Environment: real
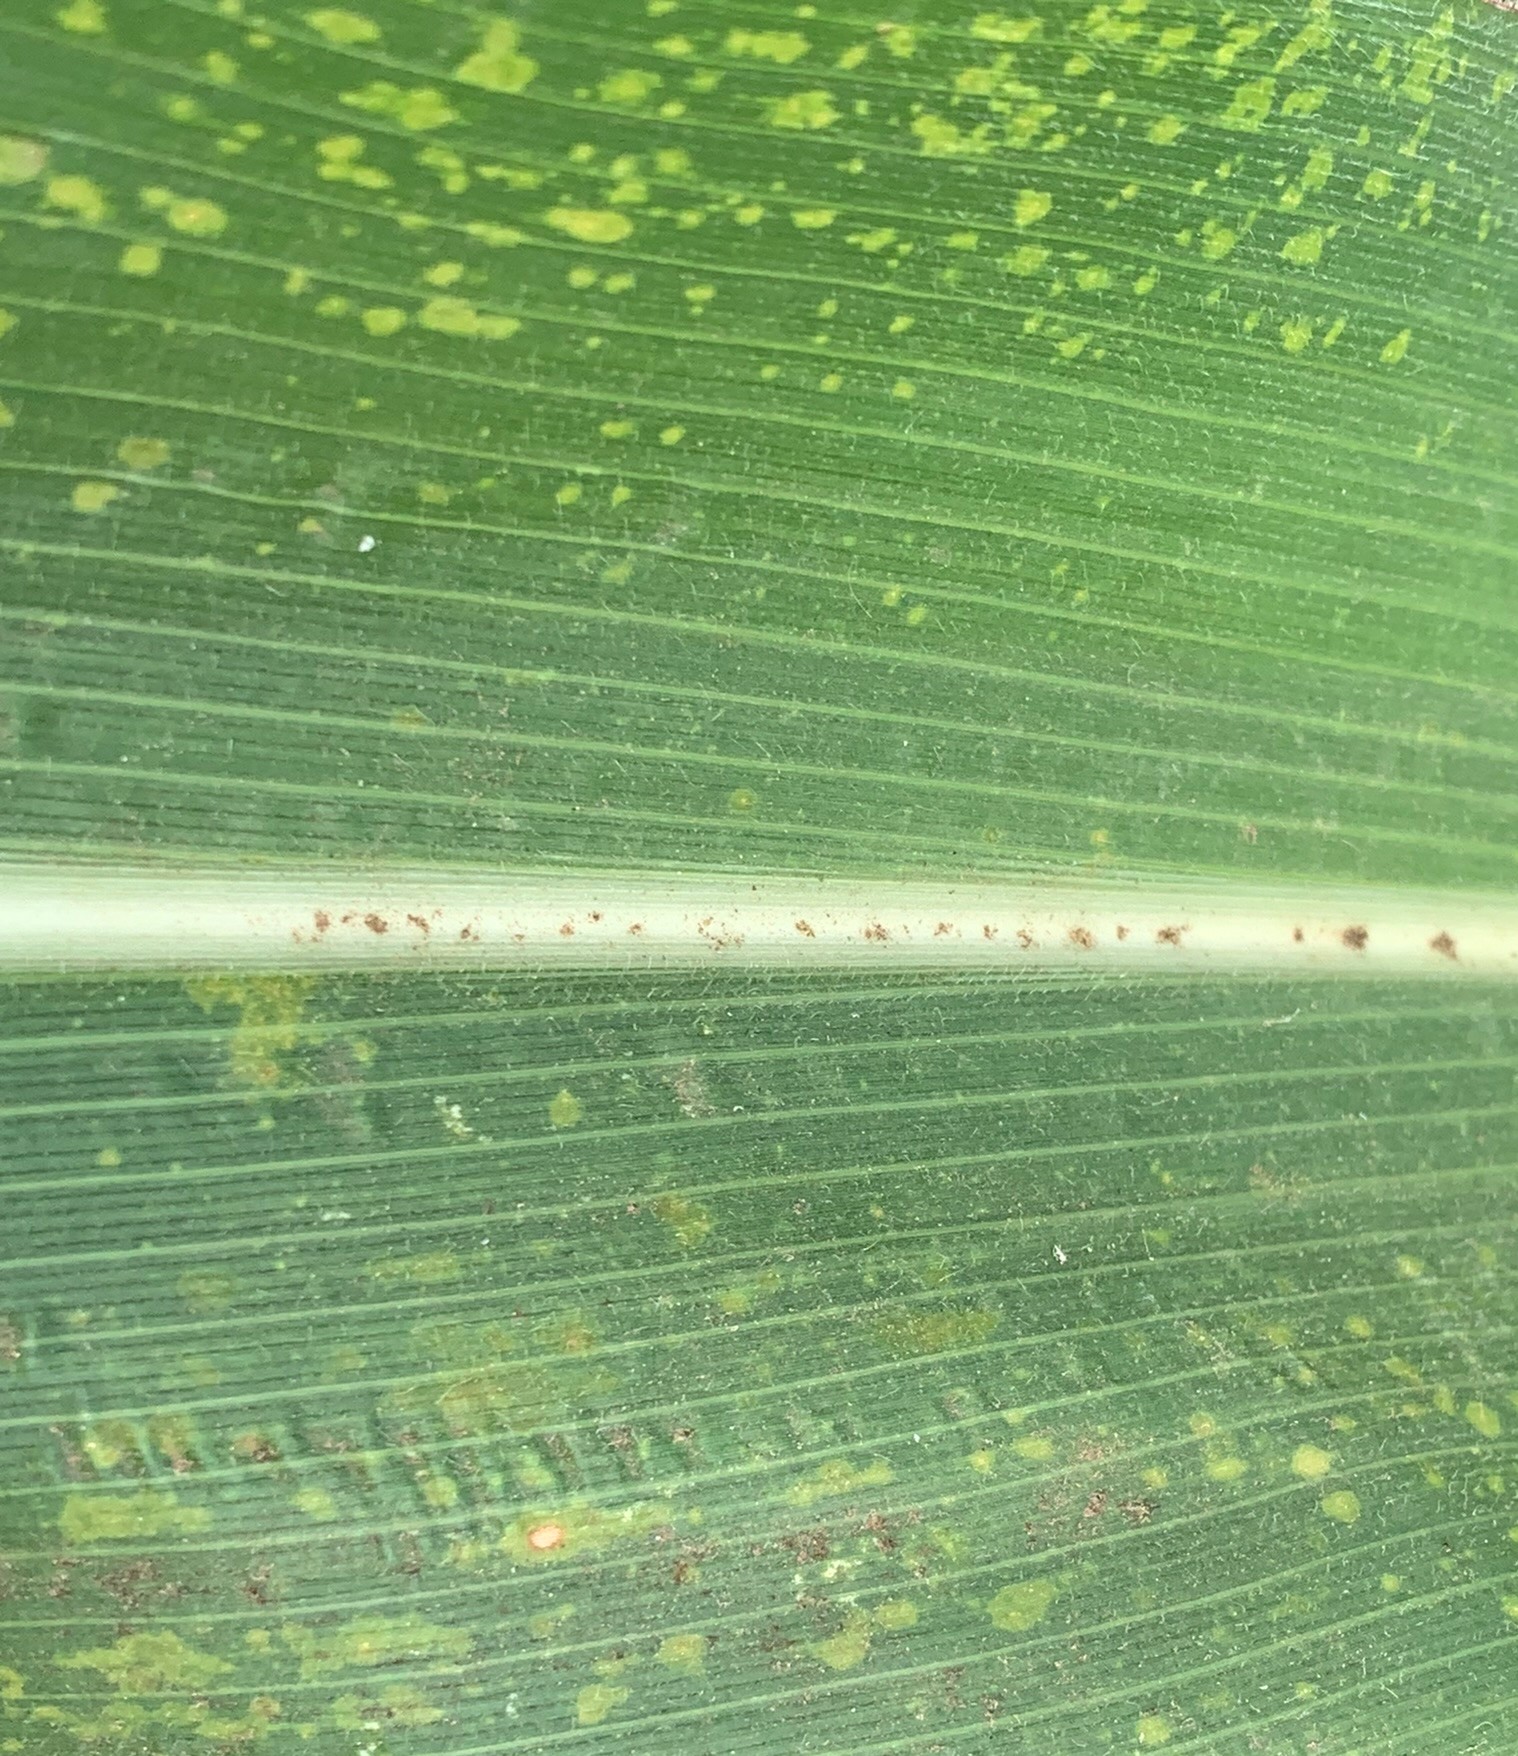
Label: lethal_necrosis